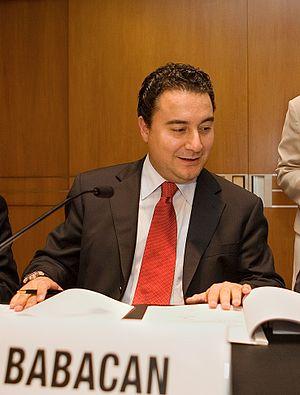
Ali Babacan [aˈli babaˈdʒan], est un homme politique turc. Il est vice-Premier ministre de 2014 à 2015.